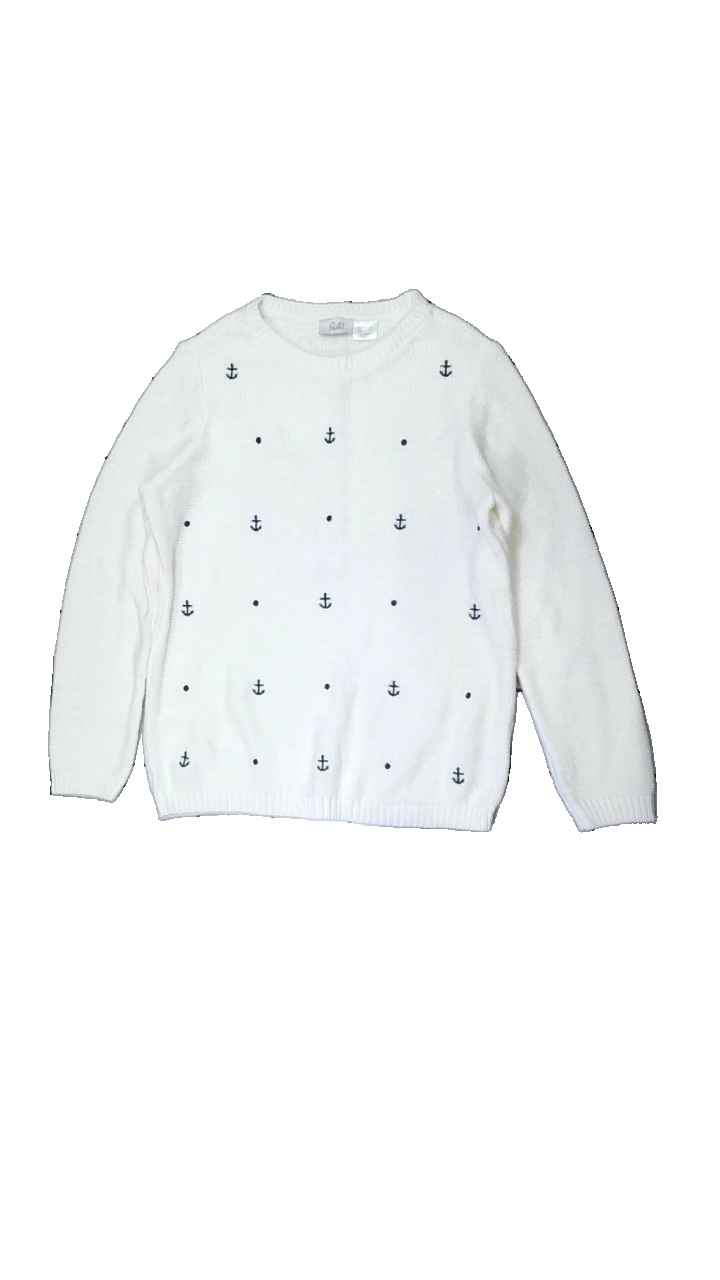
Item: Sweater (Ladies)
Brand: Paola
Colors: Blue, White
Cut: C-collar, Regular
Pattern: Other
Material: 100% Cotton
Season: All
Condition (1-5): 5
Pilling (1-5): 5
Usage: Reuse
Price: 100-150